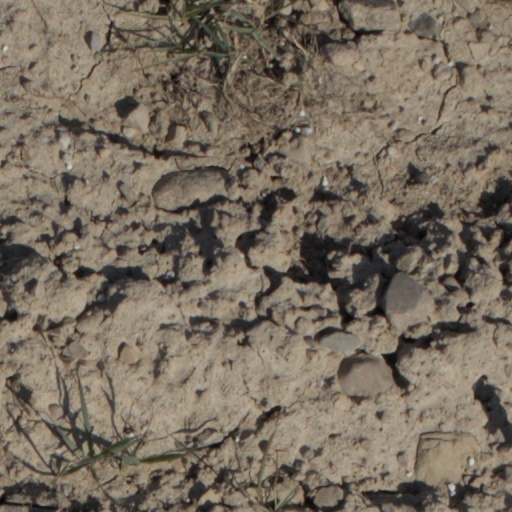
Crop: wheat